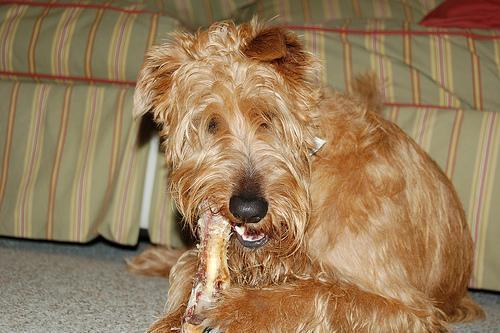
Irish_terrier